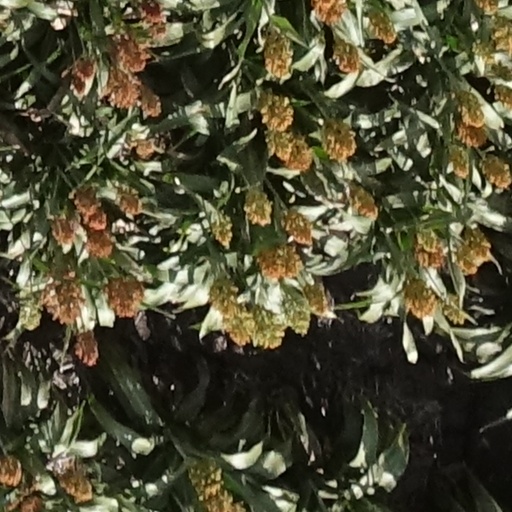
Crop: sorghum